892

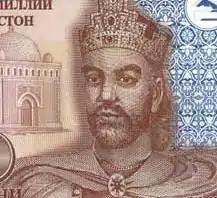
Emir Isma'il ibn Ahmad (849–907)

Year 892 (DCCCXCII) was a leap year starting on Saturday of the Julian calendar, the 892nd year of the Common Era (CE) and Anno Domini (AD) designations, the 892nd year of the 1st millennium, the 92nd year of the 9th century, and the 3rd year of the 890s decade.